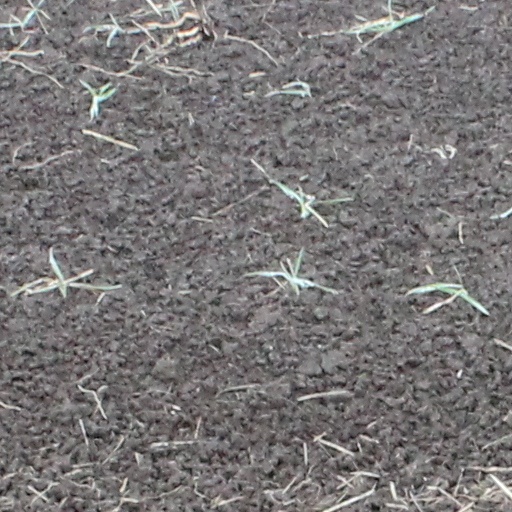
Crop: wheat